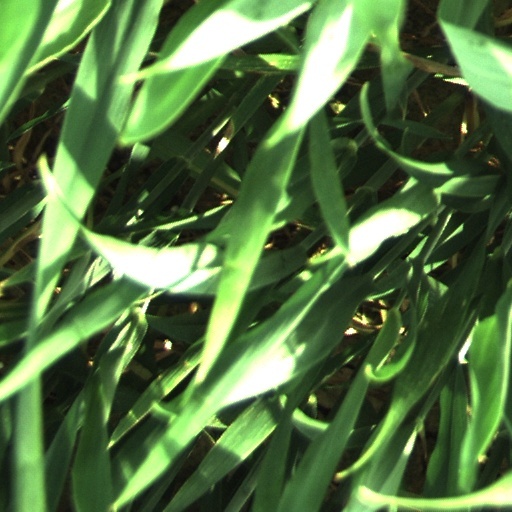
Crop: wheat